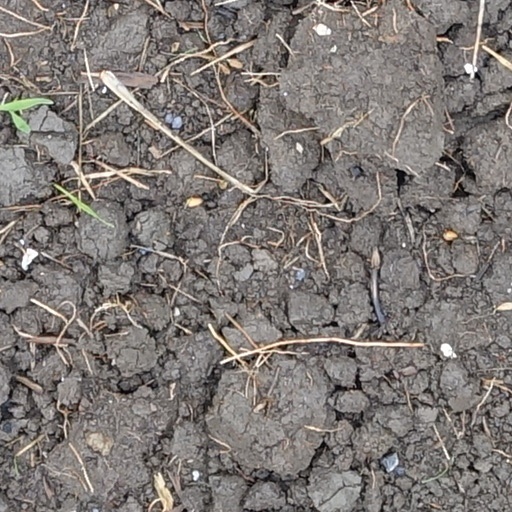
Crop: wheat